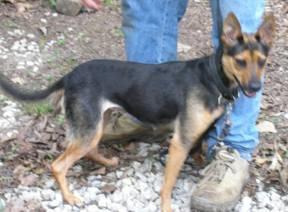
dog